Elections in the Soviet Union

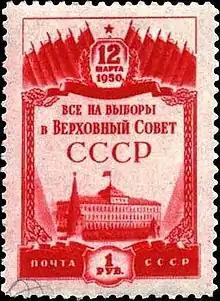
1950 postage stamp marking that year's election

The electoral system of the Soviet Union was varying over time, being based upon Chapter XIII of the provisional Fundamental Law of 1922, articles 9 and 10 of the 1924 Constitution and Chapter XI of the 1936 Constitution, with the electoral laws enacted in conformity with those. The Constitution and laws applied to elections in all Soviets, from the Supreme Soviet of the Soviet Union, the Union republics and autonomous republics, through to regions, districts and towns. Voting was claimed to be secret and direct with universal suffrage. However, in practice, between 1936 and 1989, voters could vote against candidates preselected by the Communist Party only by spoiling their ballots, or by voting against the only candidate, whereas votes for the party candidates could be cast simply by submitting a blank ballot. A person would be given a ballot by a clerk, and could immediately walk to the ballot box, and while there were booths in which one could strike the candidates they voted against off the ballot, this was easy to record and was not commonly done by voters.